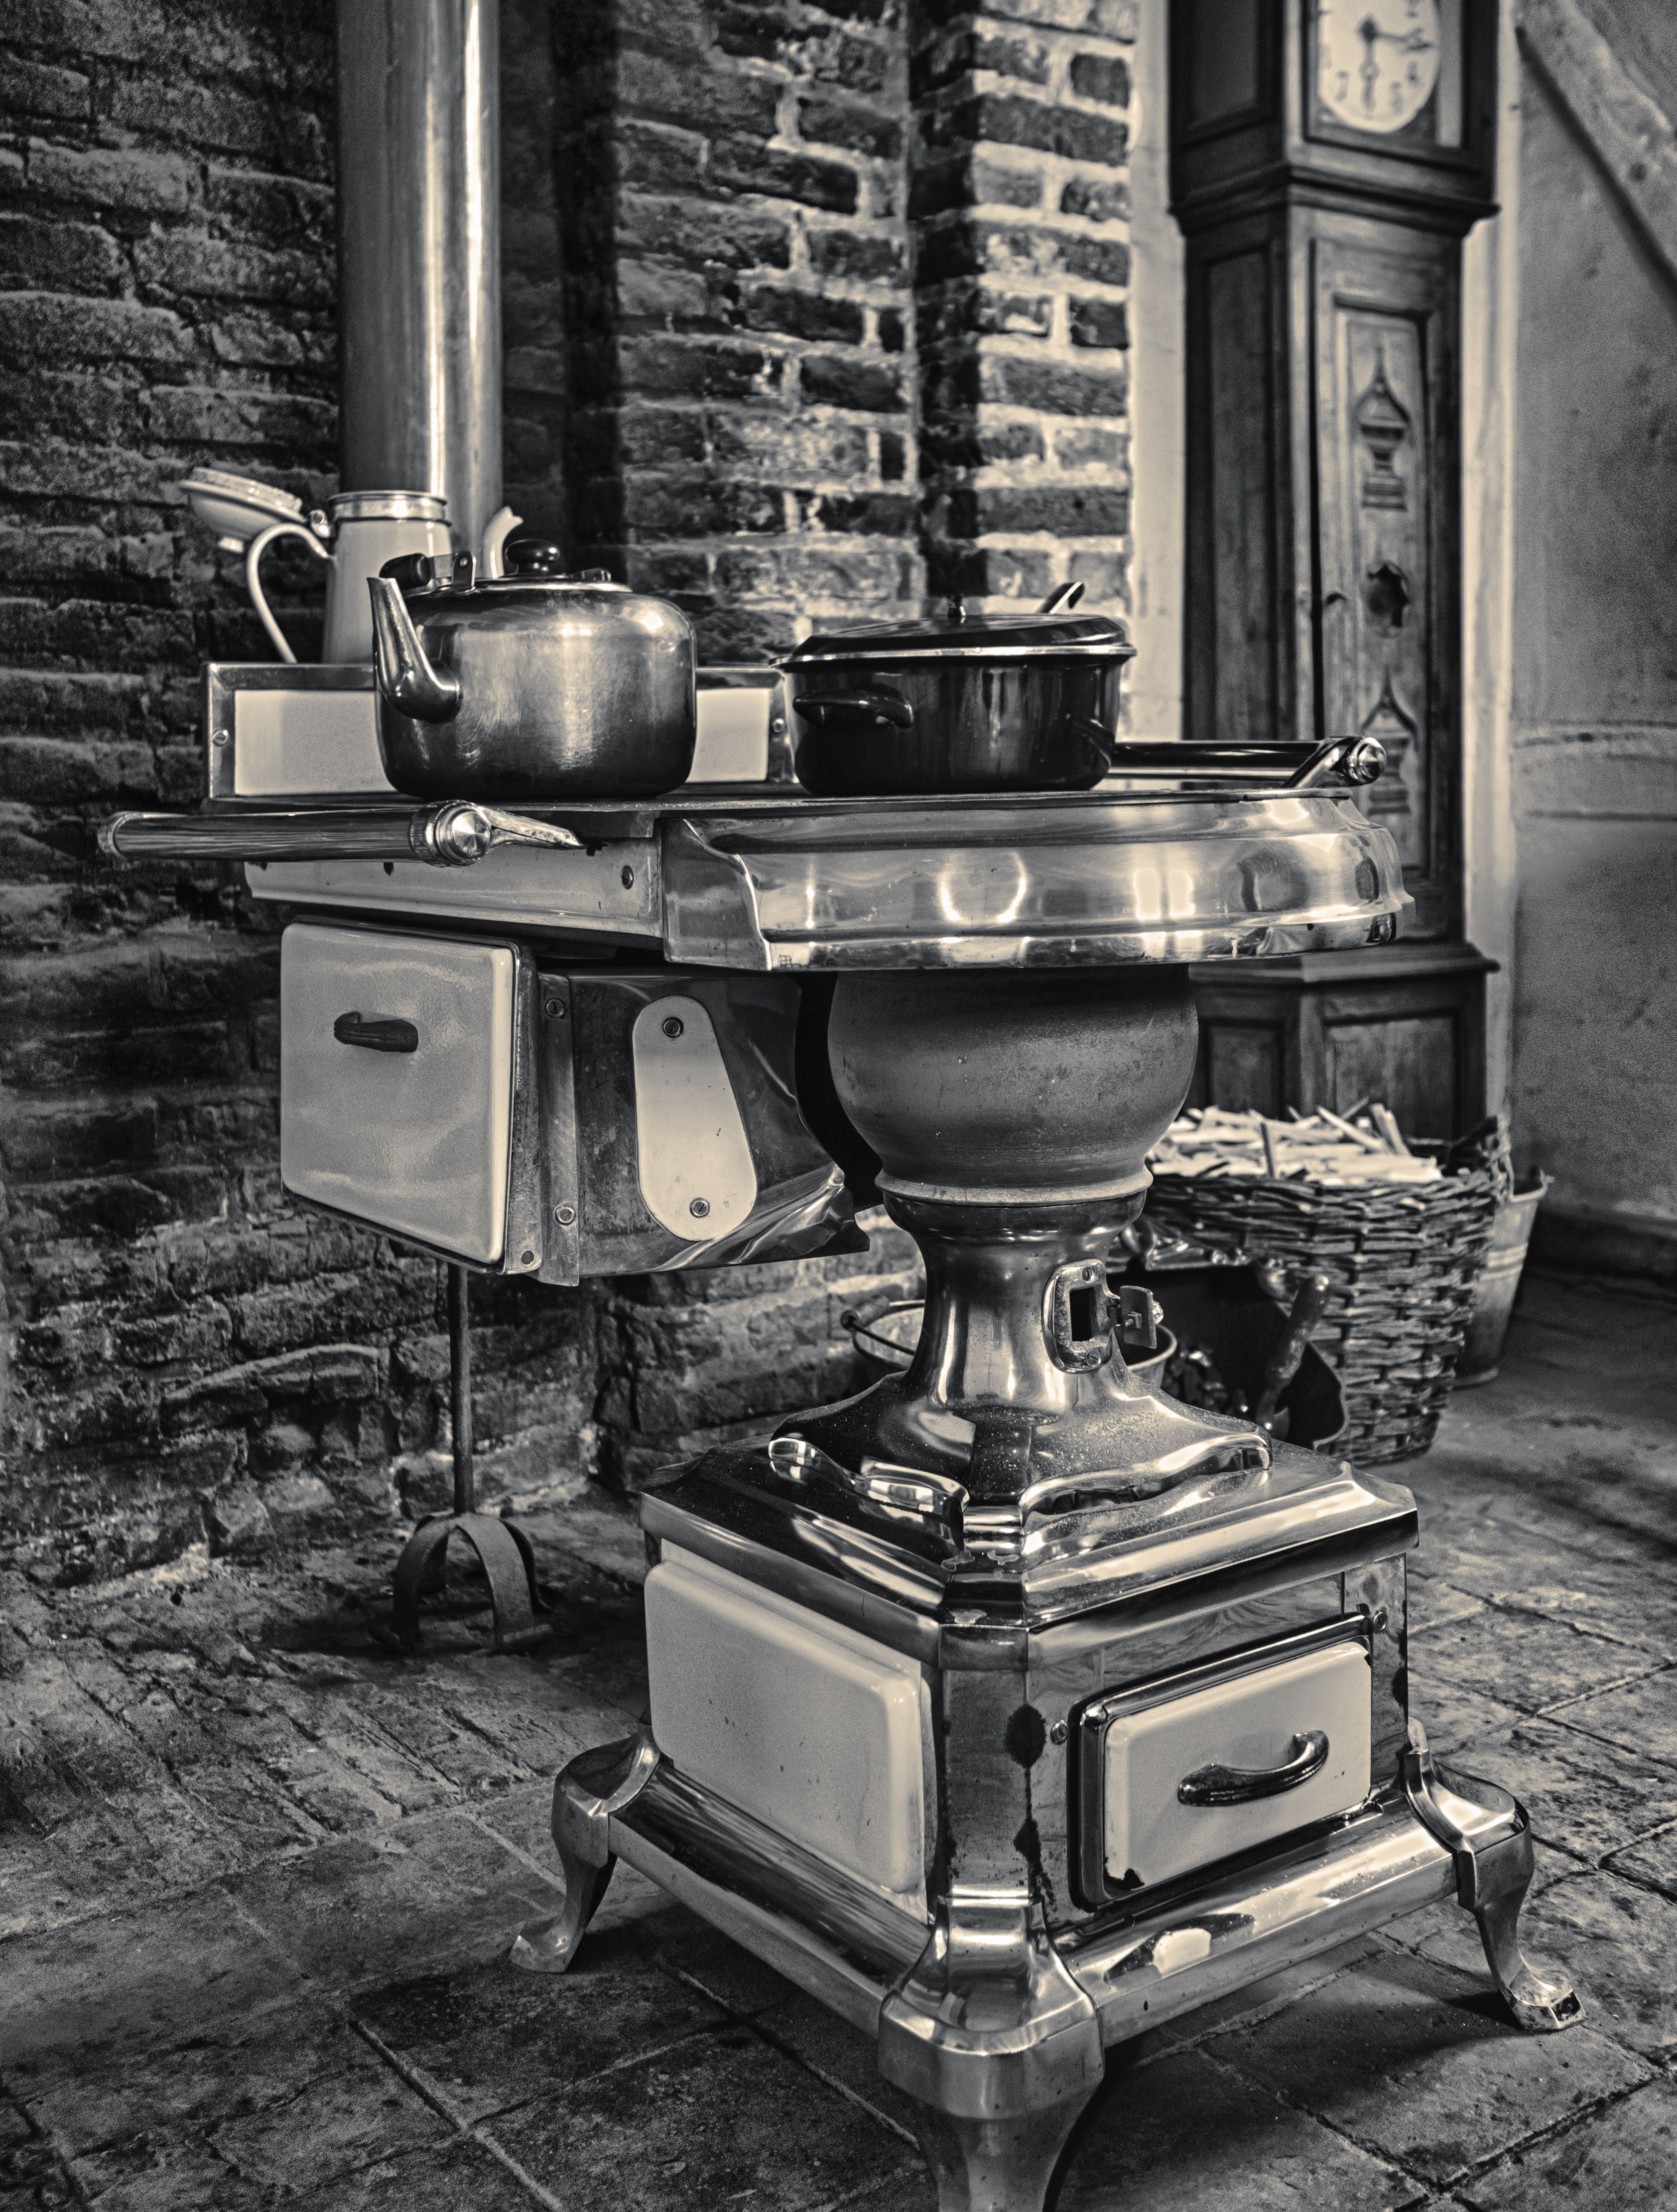
table, antique, chair, old, steel, machine, furniture, monochrome, stove, em5, olympus, omd, iron, bokrijk, leuvensestoof, platbuiskachel, man made object